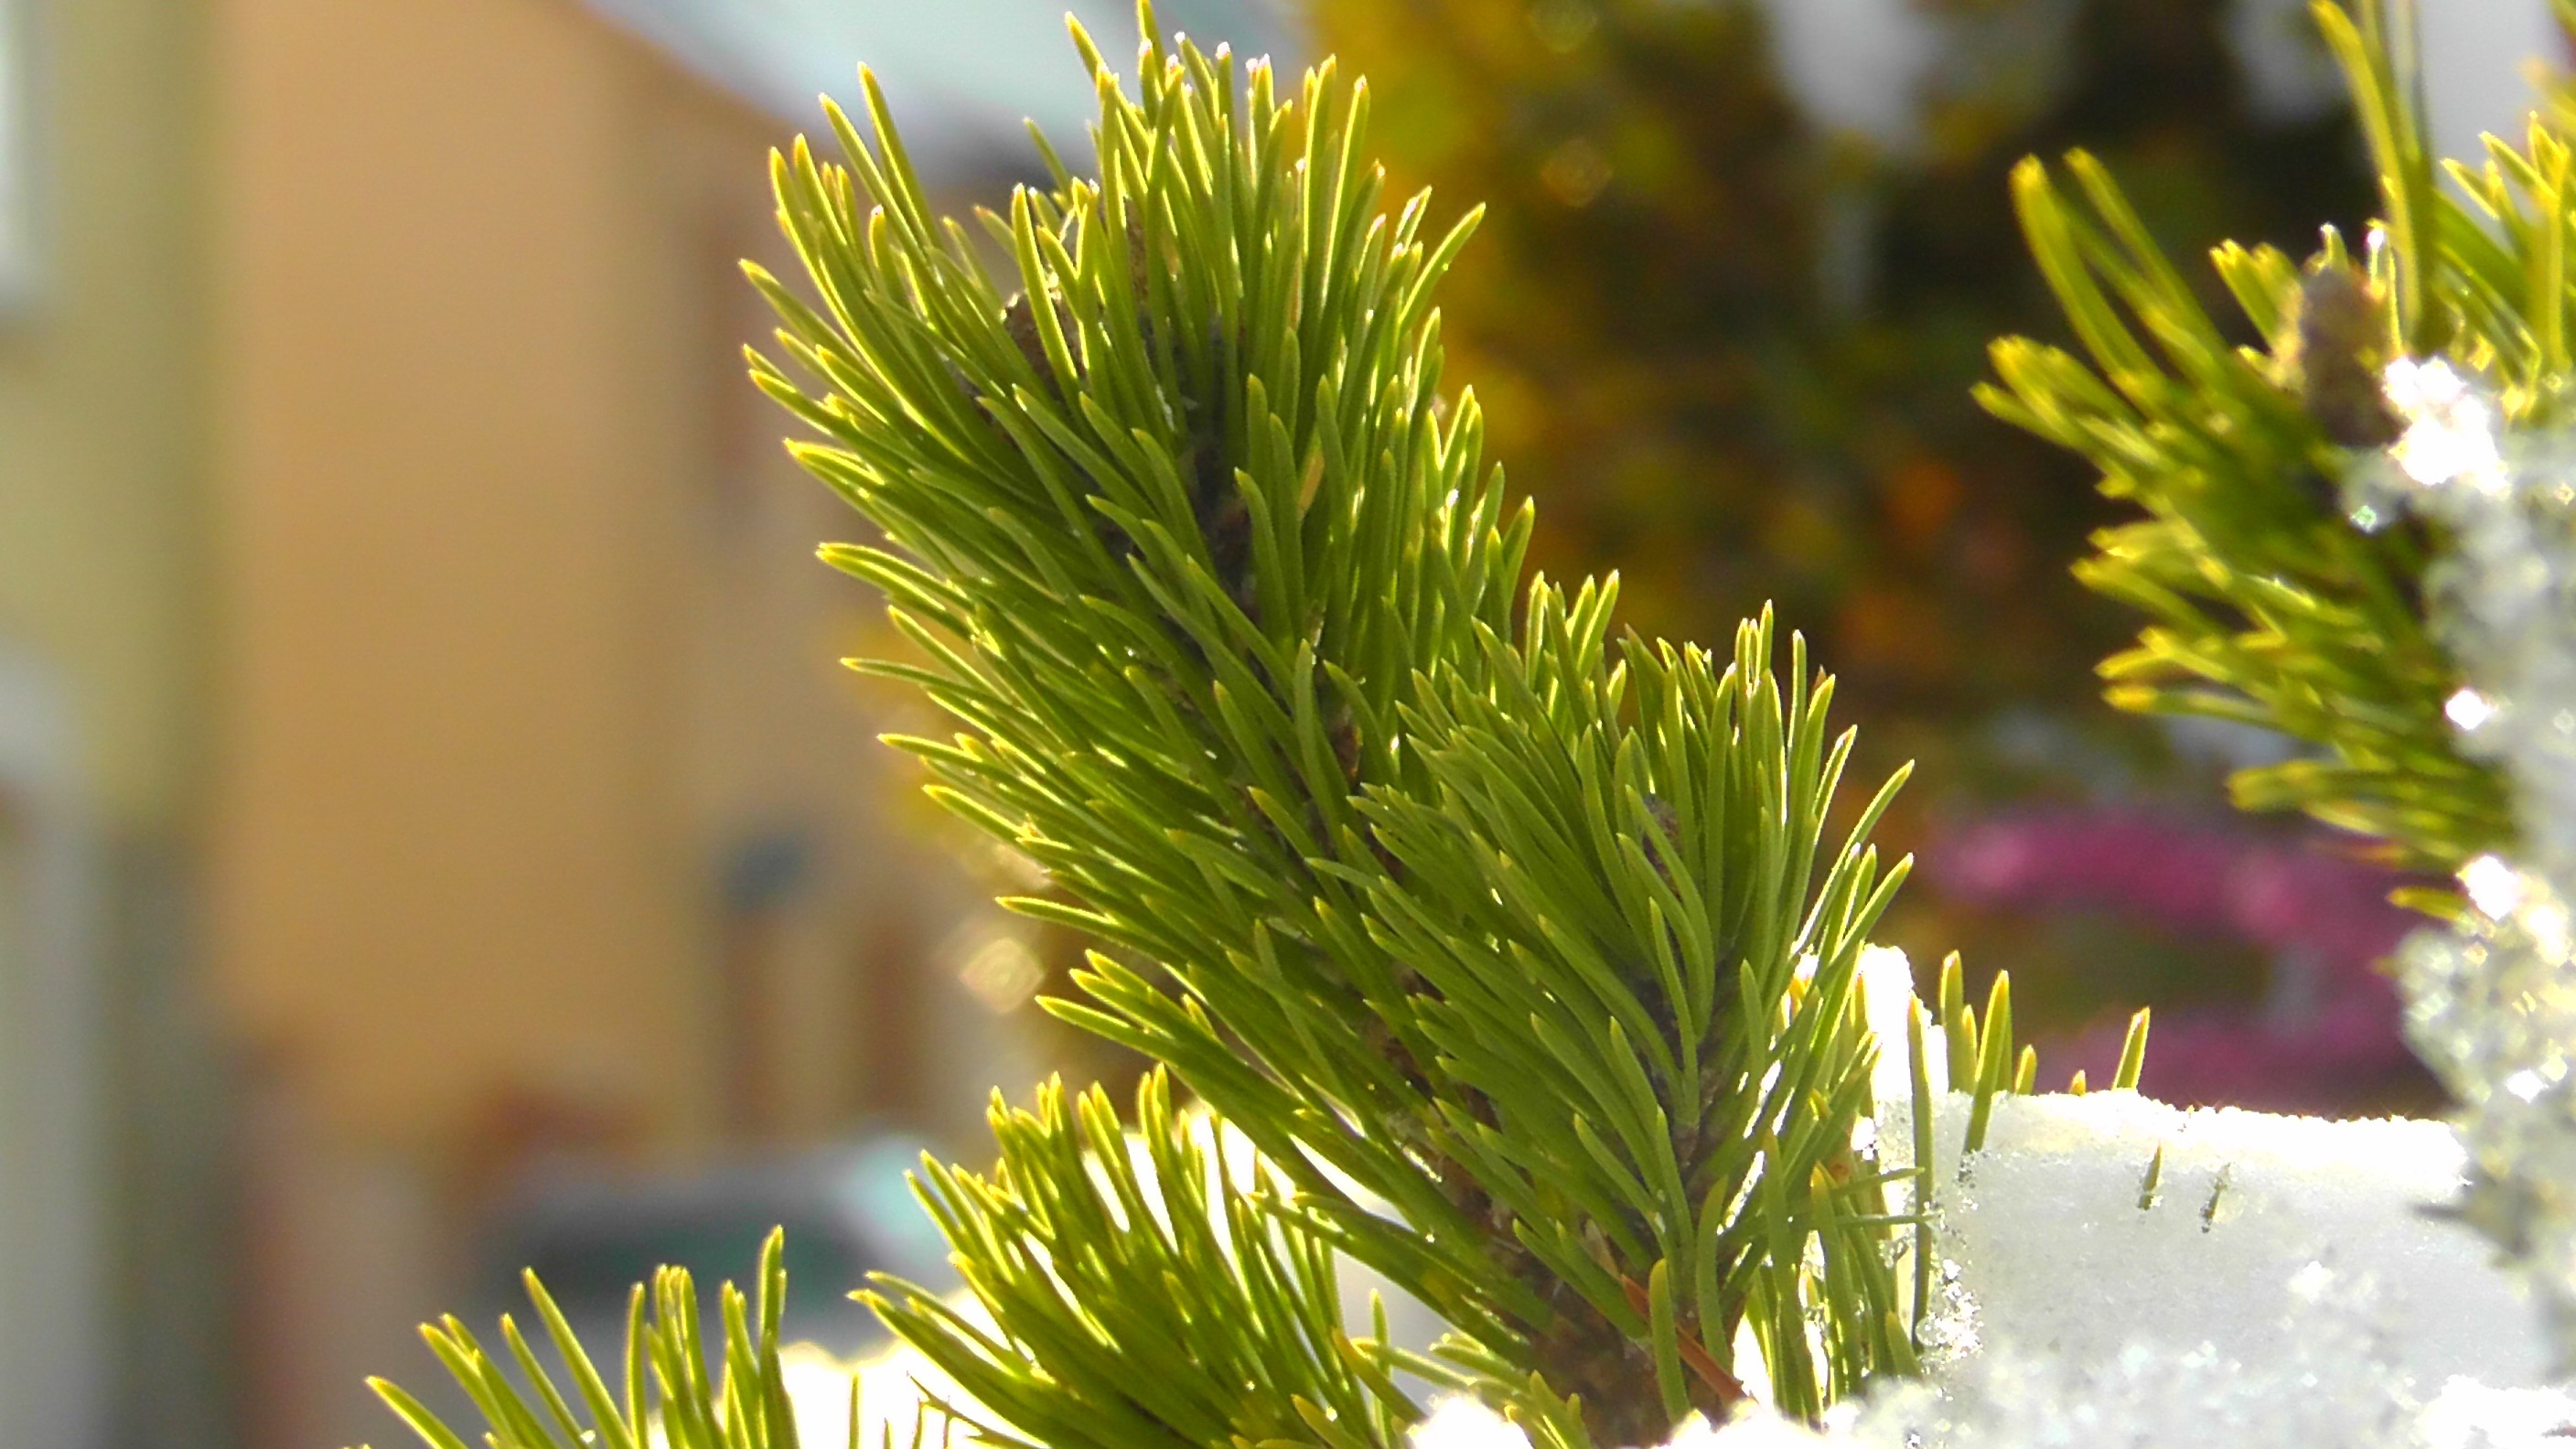
tree, grass, branch, snow, cold, winter, plant, lawn, sunlight, leaf, flower, frost, pine, herb, evergreen, snowy, botany, fir, flora, conifer, spruce, branches, needles, frosty, larch, ecosystem, macro photography, ice cold, pine family, tannenzeig, grass family, woody plant, land plant, arecales